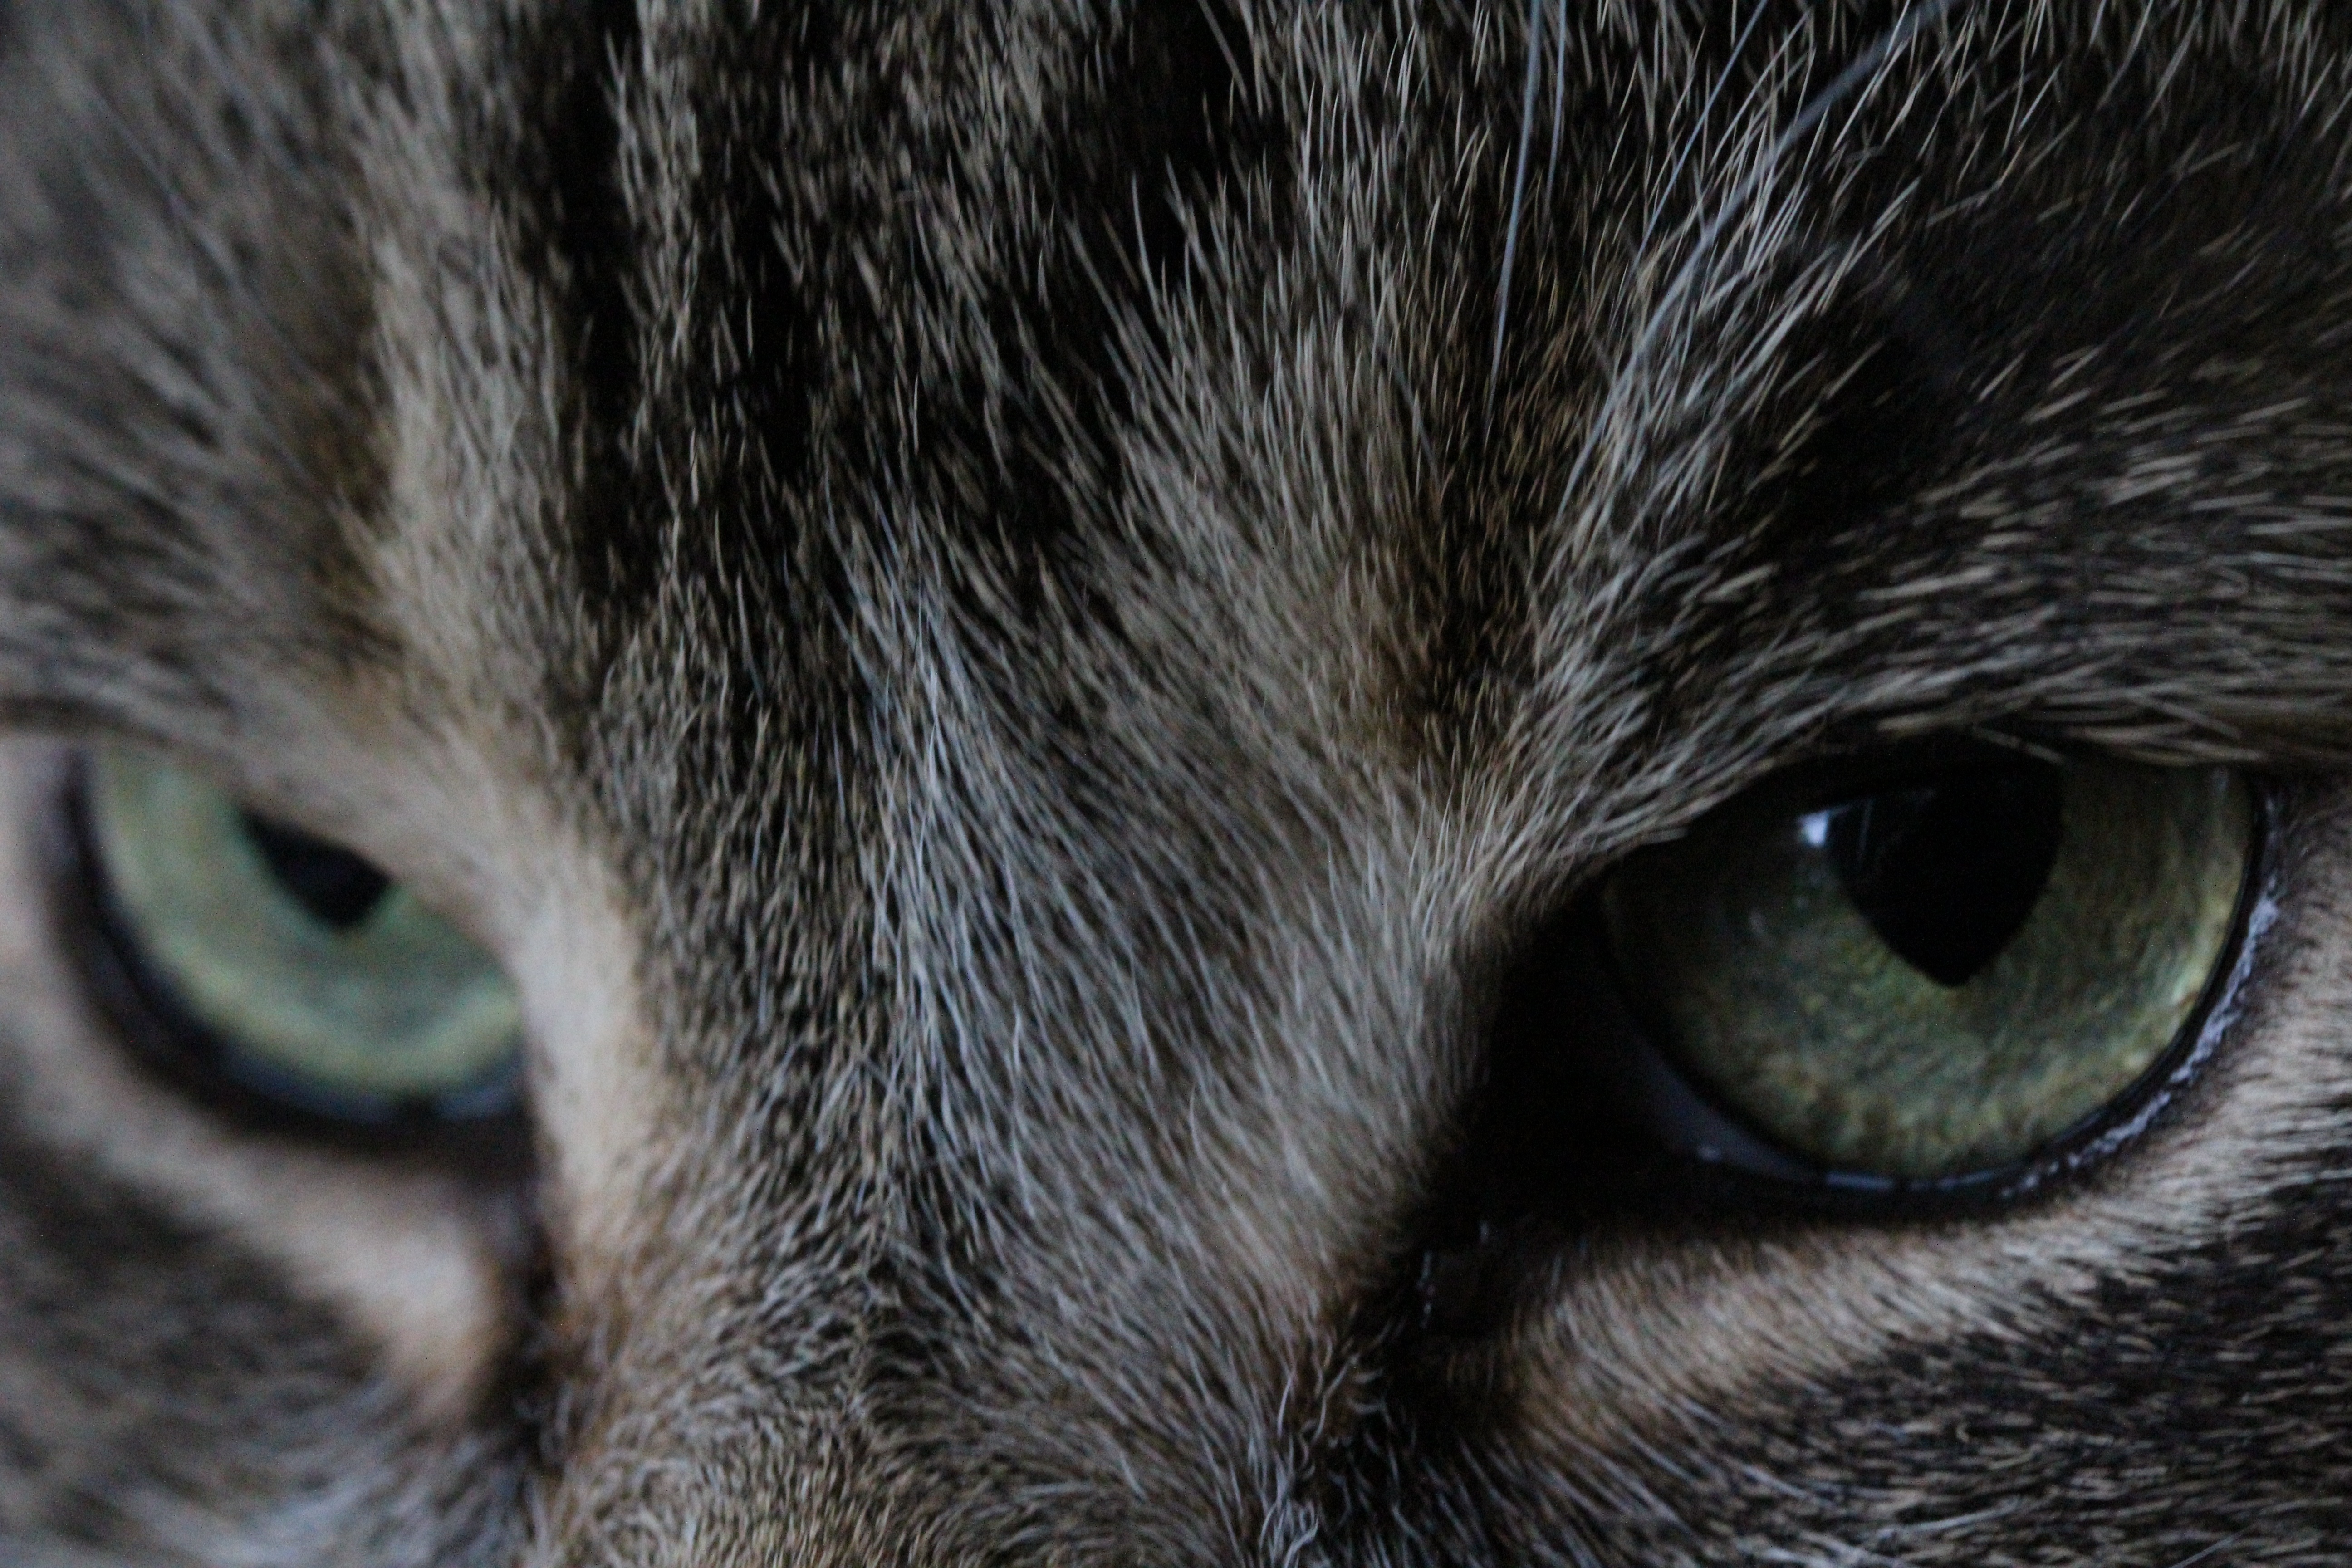
portrait, cat, mammal, close up, nose, eyes, whiskers, snout, eye, adidas, animals, vertebrate, creature, organ, mieze, domestic cat, mackerel, cat's eyes, tabby cat, small to medium sized cats, cat like mammal